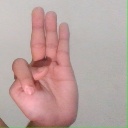
अक्षर: भ